Barony of Westerwald

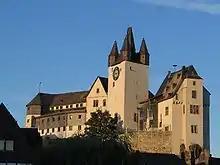
The comital "schloss" above Diez

The "Bosem" (or "Busen"), the 'right of serfdom' ("Leibeigenschaftsrecht"), also did not exist in the Westerwald. Ordinarily this meant that children of a marriage between a free man and woman in serfdom had to accept the feudal obligations of the mother; but in the Westerwald even these children were free "Vogtleute". Even the so-called "Wiltfang" was only exercised in a restricted way; whoever entered the Westerwald, usually became a free "Vogtmann" and enjoyed all the rights of the villagers in whose village he settled, as long as no-one protested against his settlement there within a year.